Hannah Montana: The Movie

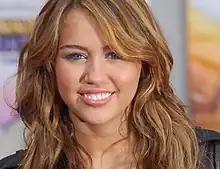
Miley Cyrus at the premiere for the film

On its opening day, the film grossed $17,436,095, and earned $32,324,487 on its opening weekend, with a $10,367 average from 3,118 theaters, earning the 1 spot. However the film lost 58% of its gross its second weekend, falling to 3, earning $13,406,217 with a $4,300 average and gaining 113 theaters. The film ended up grossing $79,576,189 in the U.S., and $75,969,090 overseas, and a total of $155,545,279 worldwide.